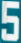
Number: 5